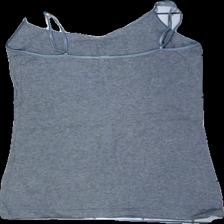
View: back
Type: Tank top
Category: Ladies
Brand: H&M
Colors: Grey
Material: 100% cotton
Cut: Regular
Season: All
Price range: <50
Recommended usage: Reuse